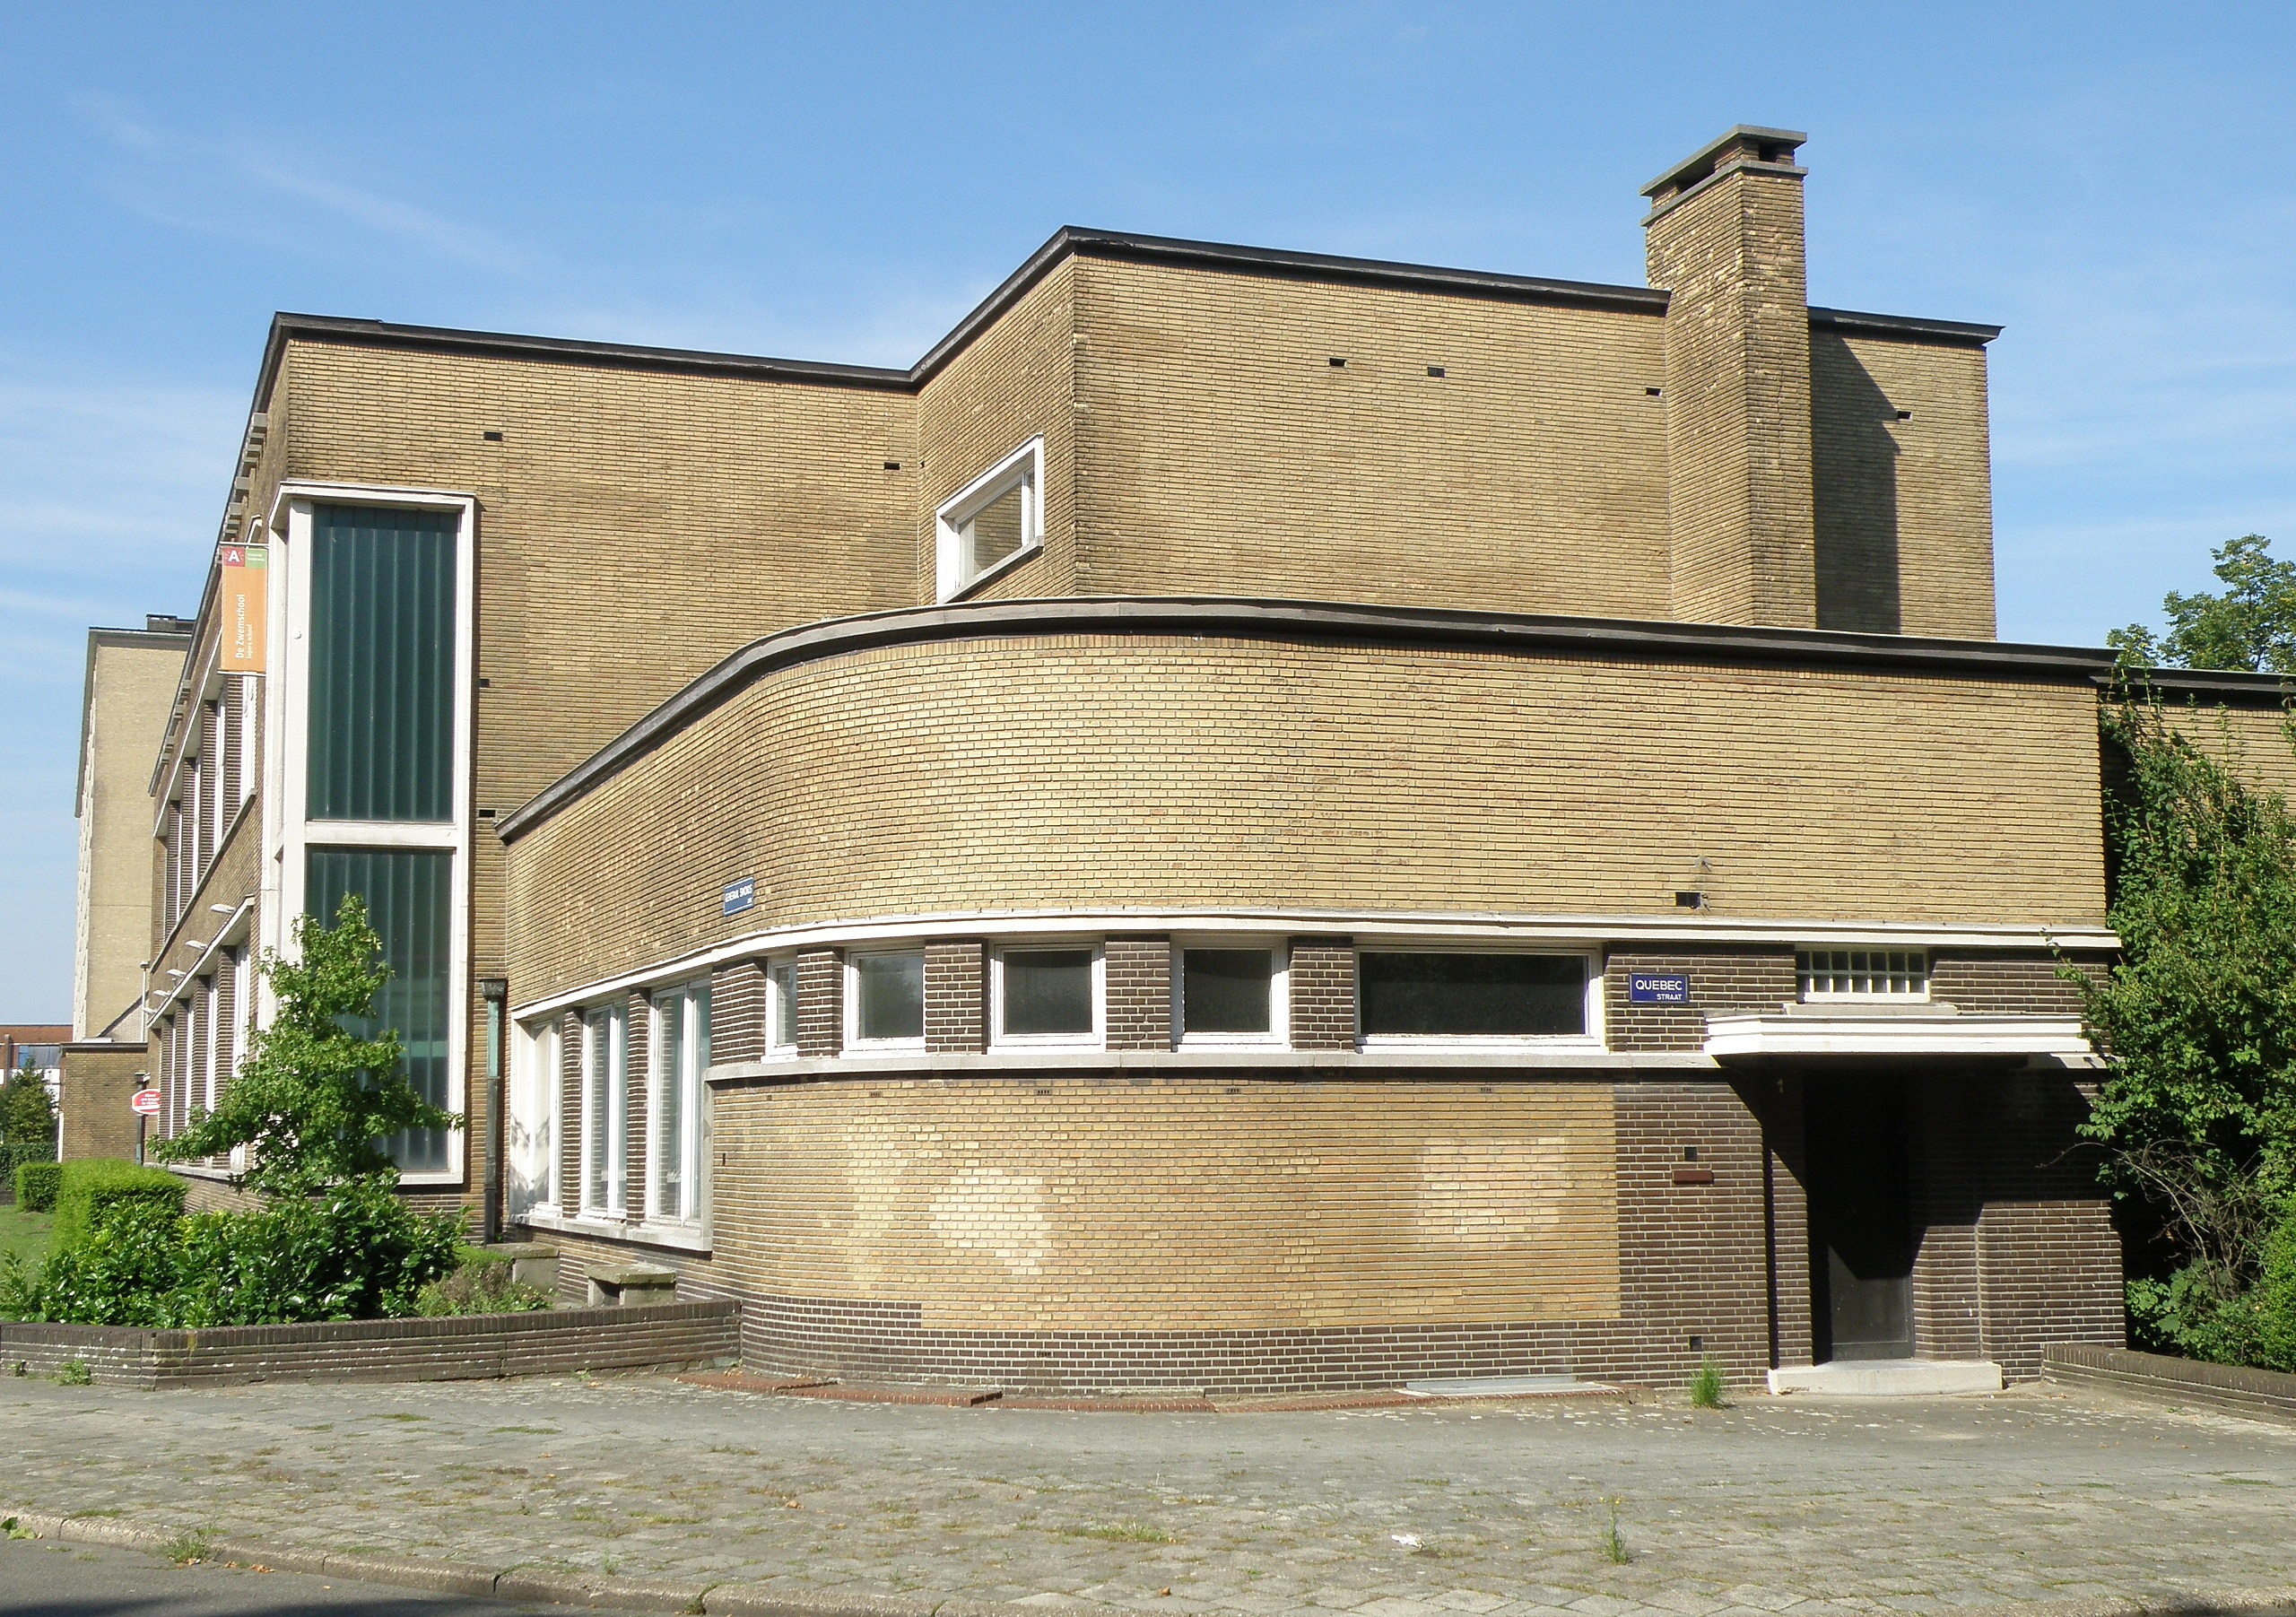
architecture, villa, house, building, home, cottage, facade, property, chapel, place of worship, belgium, school, complex, estate, antwerp, functional